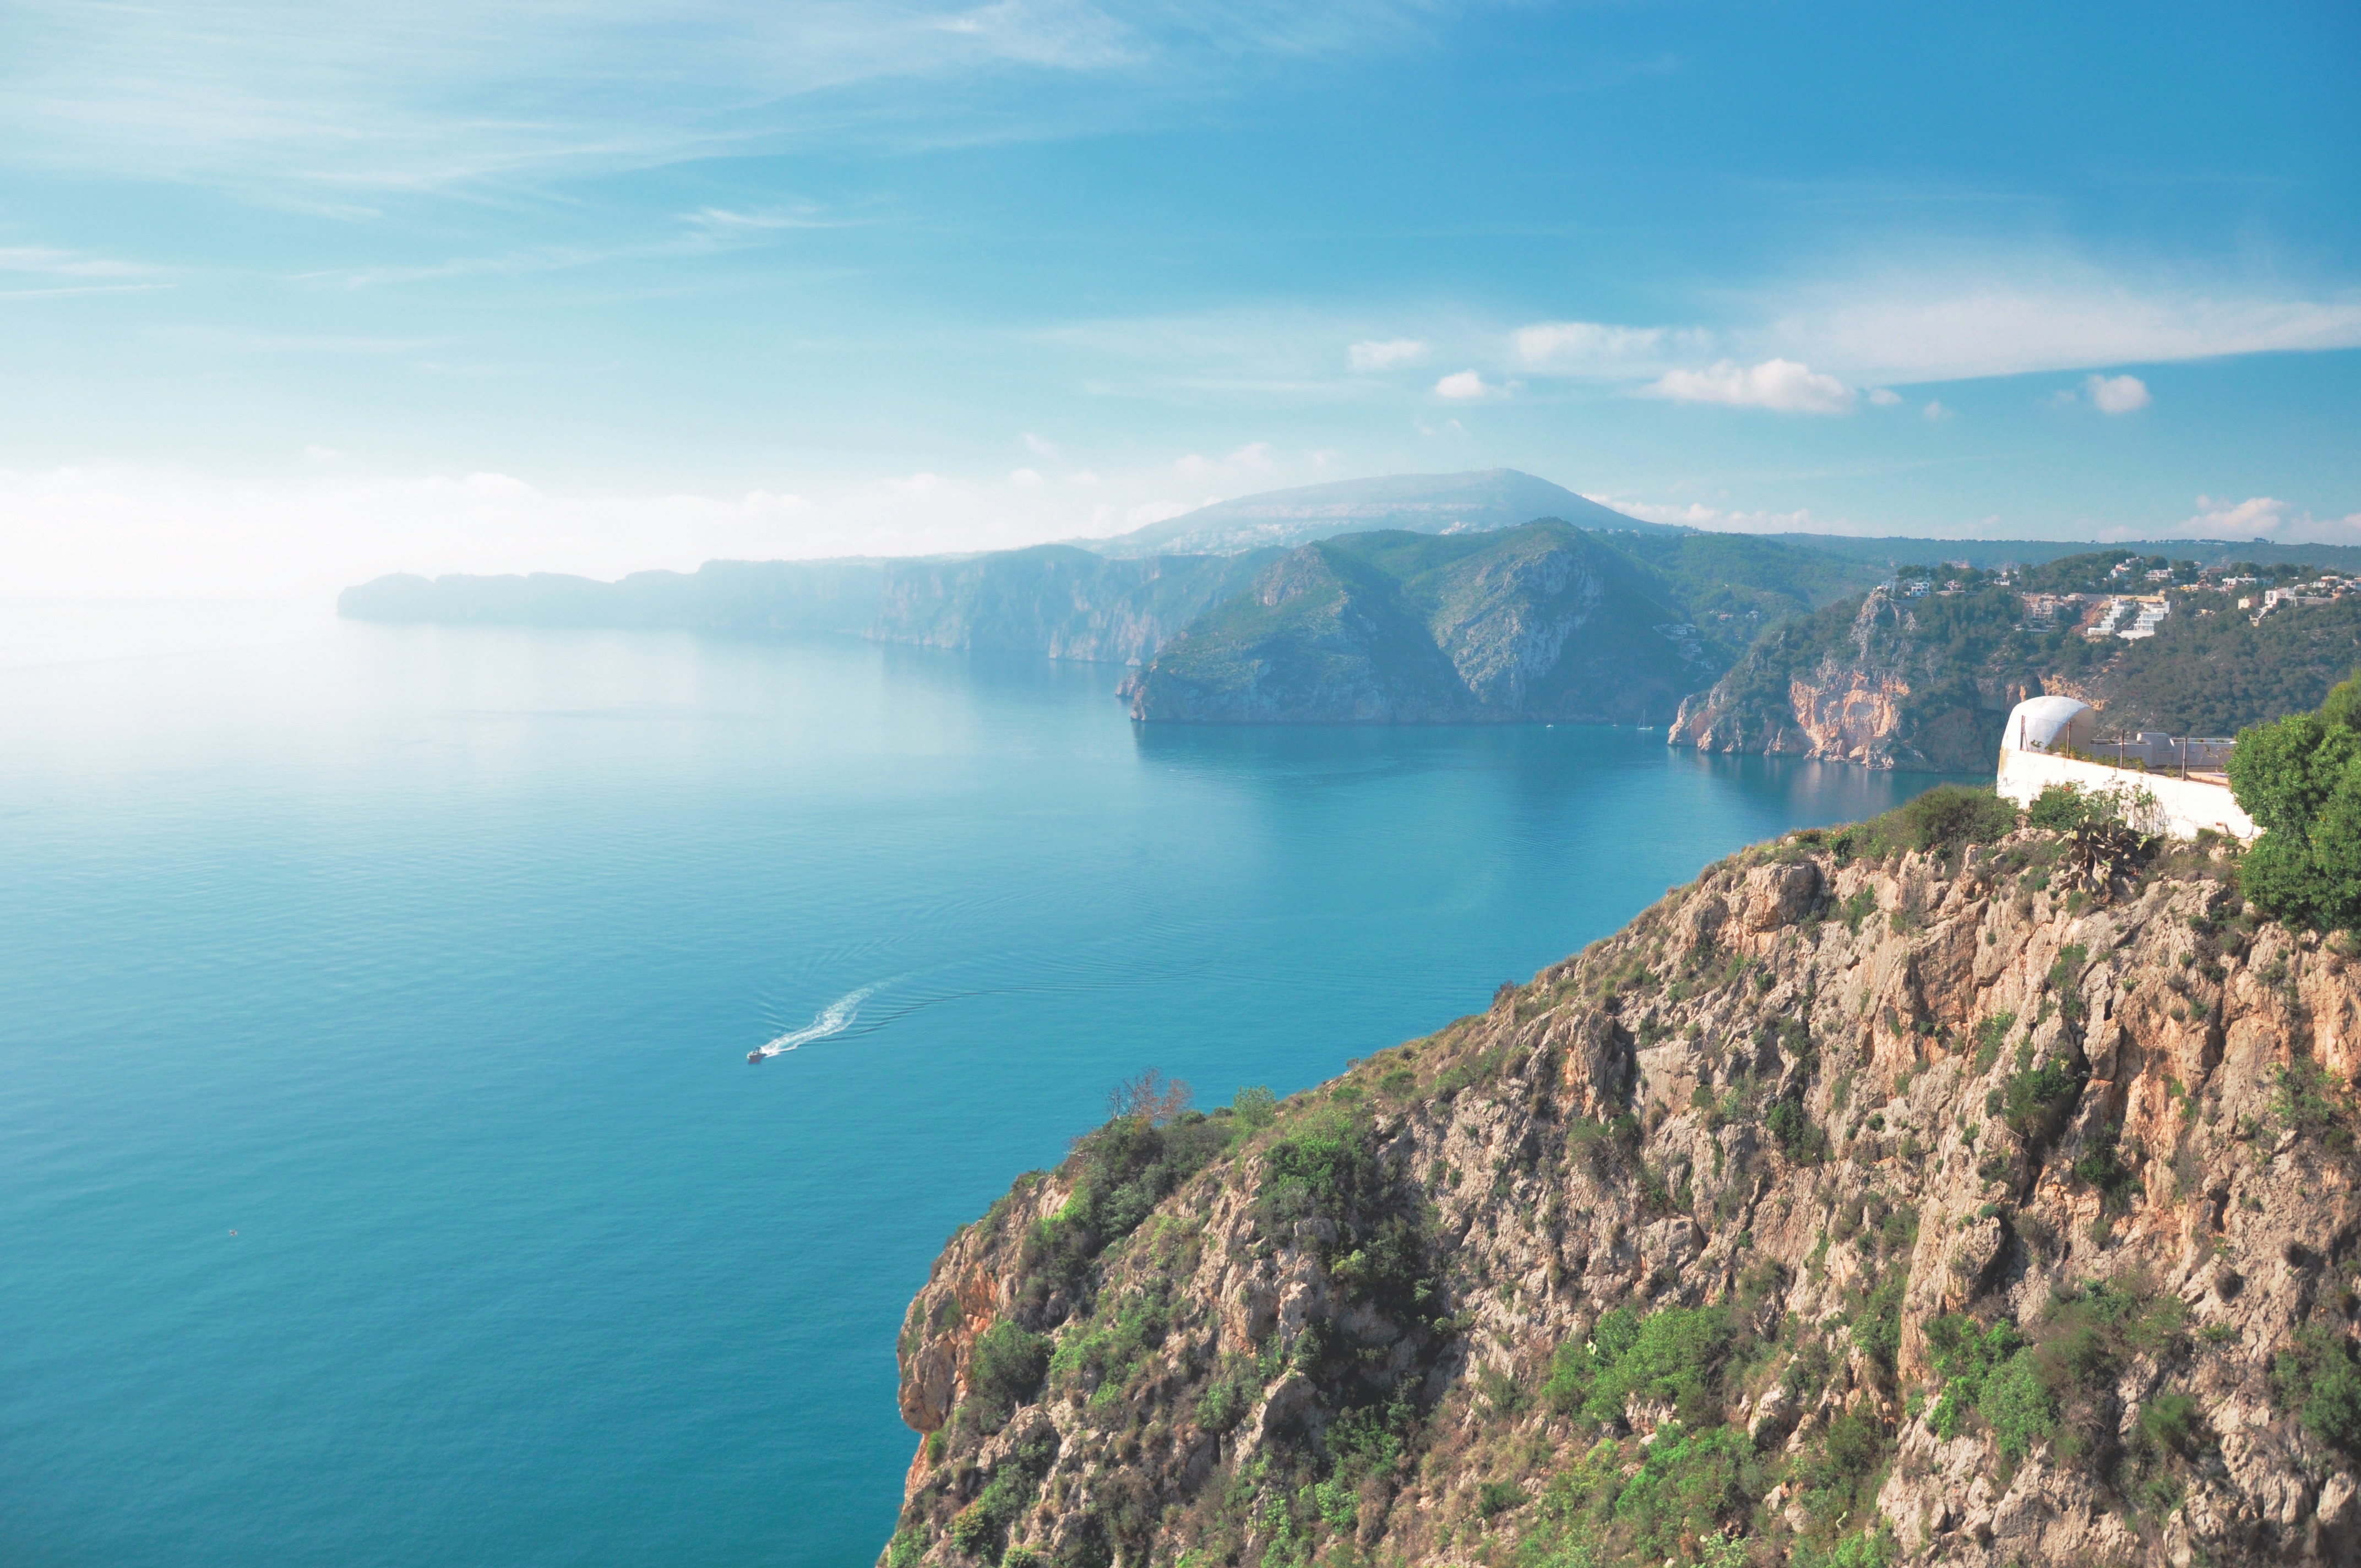
sea, coast, mountain, lake, mountain range, cliff, bay, fjord, reservoir, terrain, body of water, loch, crater lake, cape, landform